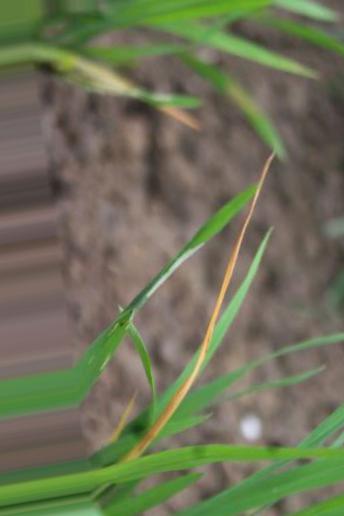
Nhãn: Tungro virus